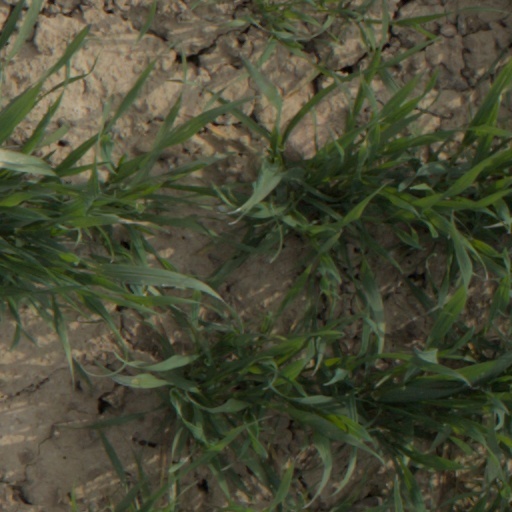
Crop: wheat